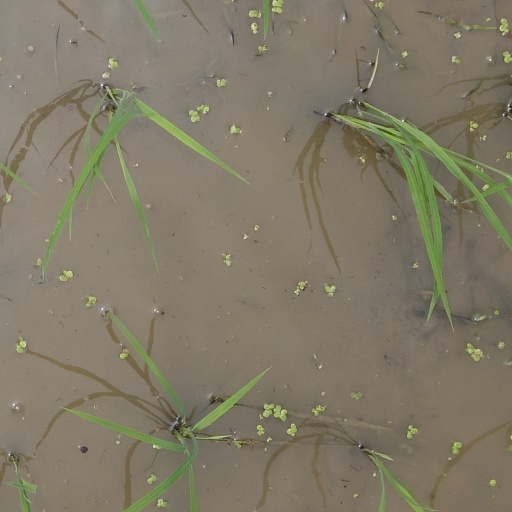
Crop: rice